54th Fighter Group

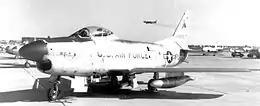
54th Fighter Group F-86 Sabre at Greater Pittsburgh Apt

In 1955, the group was redesignated as the 54th Fighter Group (Air Defense) and activated at Greater Pittsburgh Airport to replace the 500th Air Defense Group as part of ADC's Project Arrow, which was designed to bring back on the active list the fighter units which had compiled memorable records in the two world wars. The group assumed host responsibilities for the USAF portion of the airport and was assigned a USAF Dispensary, Air Base Squadron and Materiel Squadron to fulfill this responsibility. Because Project Arrow was also intended to reunite fighter squadrons with their former groups, the 42d Fighter-Interceptor Squadron, which was stationed at O'Hare Airport moved to Pittsburgh and assumed the personnel and equipment of the 500th group's 71st Fighter-Interceptor Squadron, including its radar equipped and rocket armed North American F-86 Sabres. The squadron transitioned into data link equipped F-86Ls in the spring of 1957 for interception control through the Semi-Automatic Ground Environment system and flew them until the group and squadron were inactivated in early 1958.